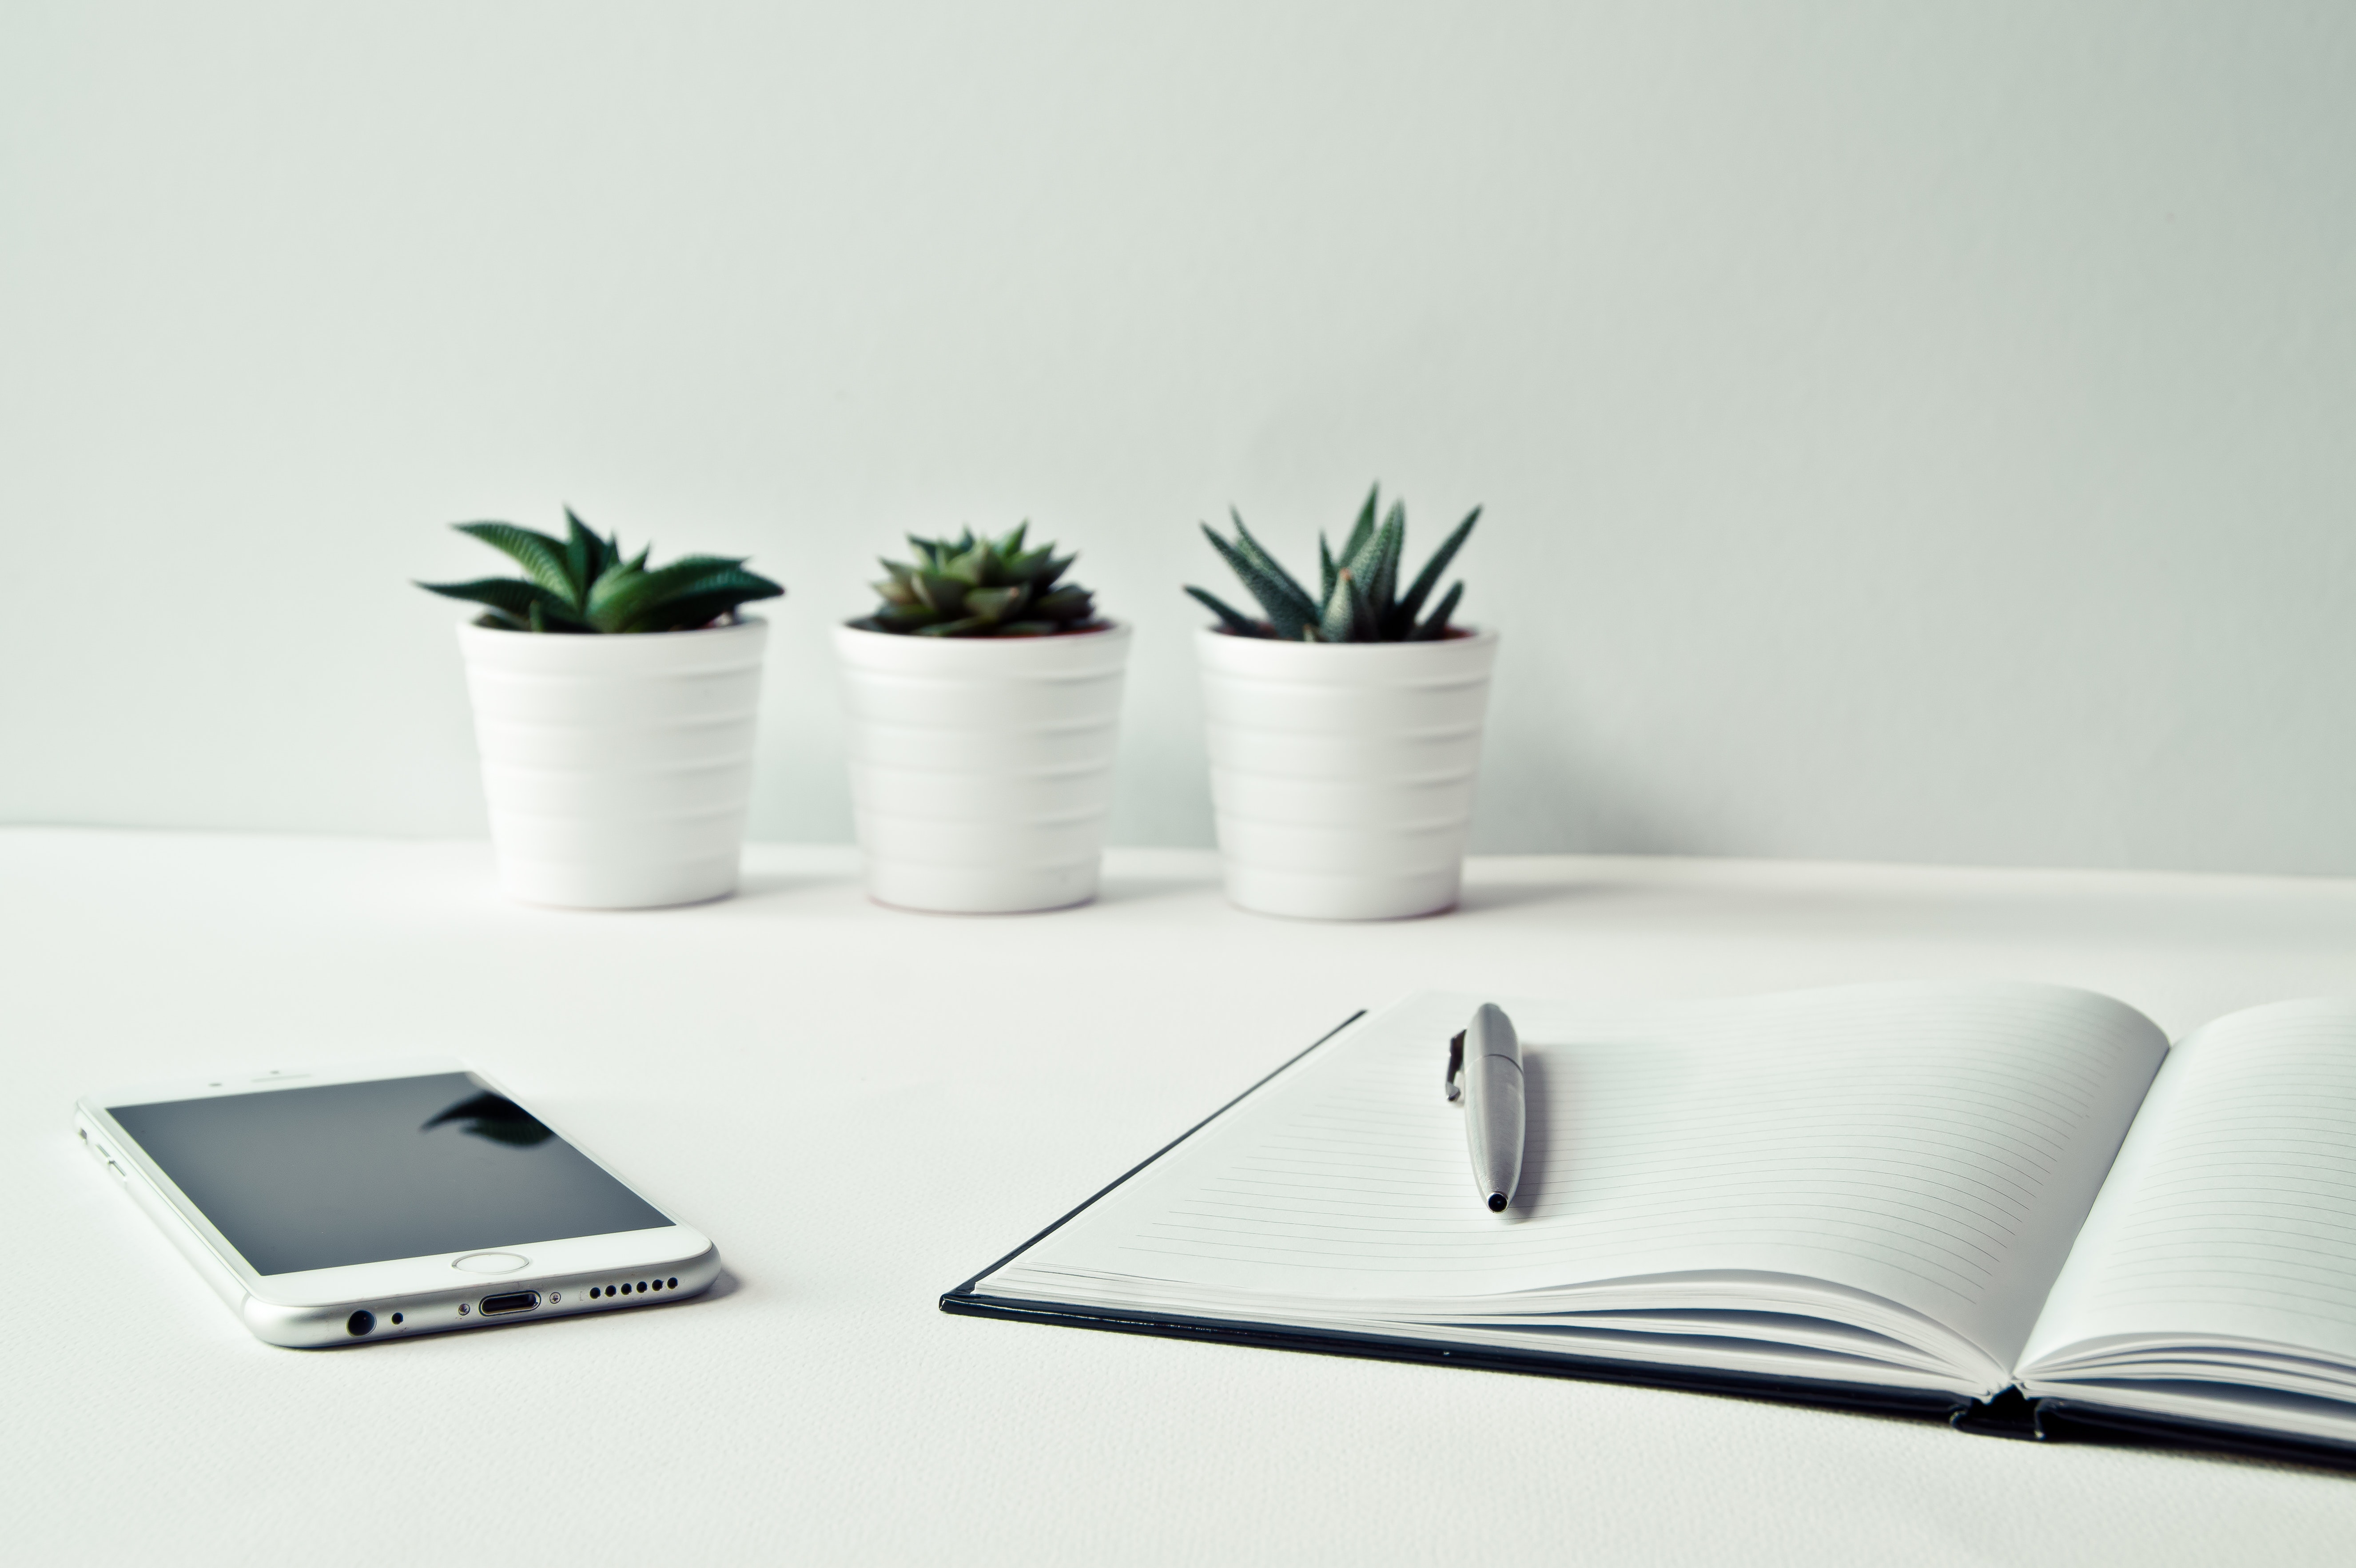
white, flowerpot, product, desk, houseplant, table, room, furniture, plant, technology, office, interior design, cactus, tableware, office equipment